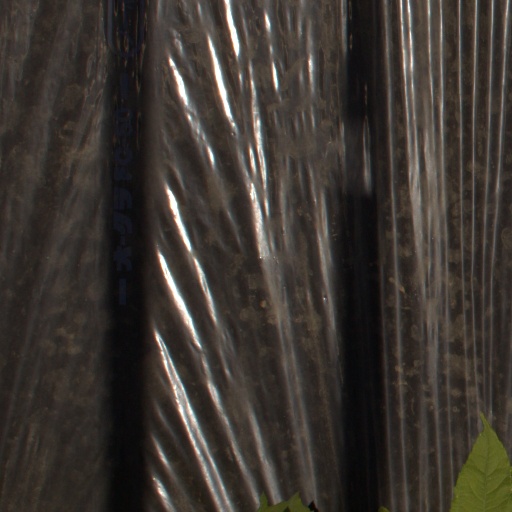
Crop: Jerusalem artichoke